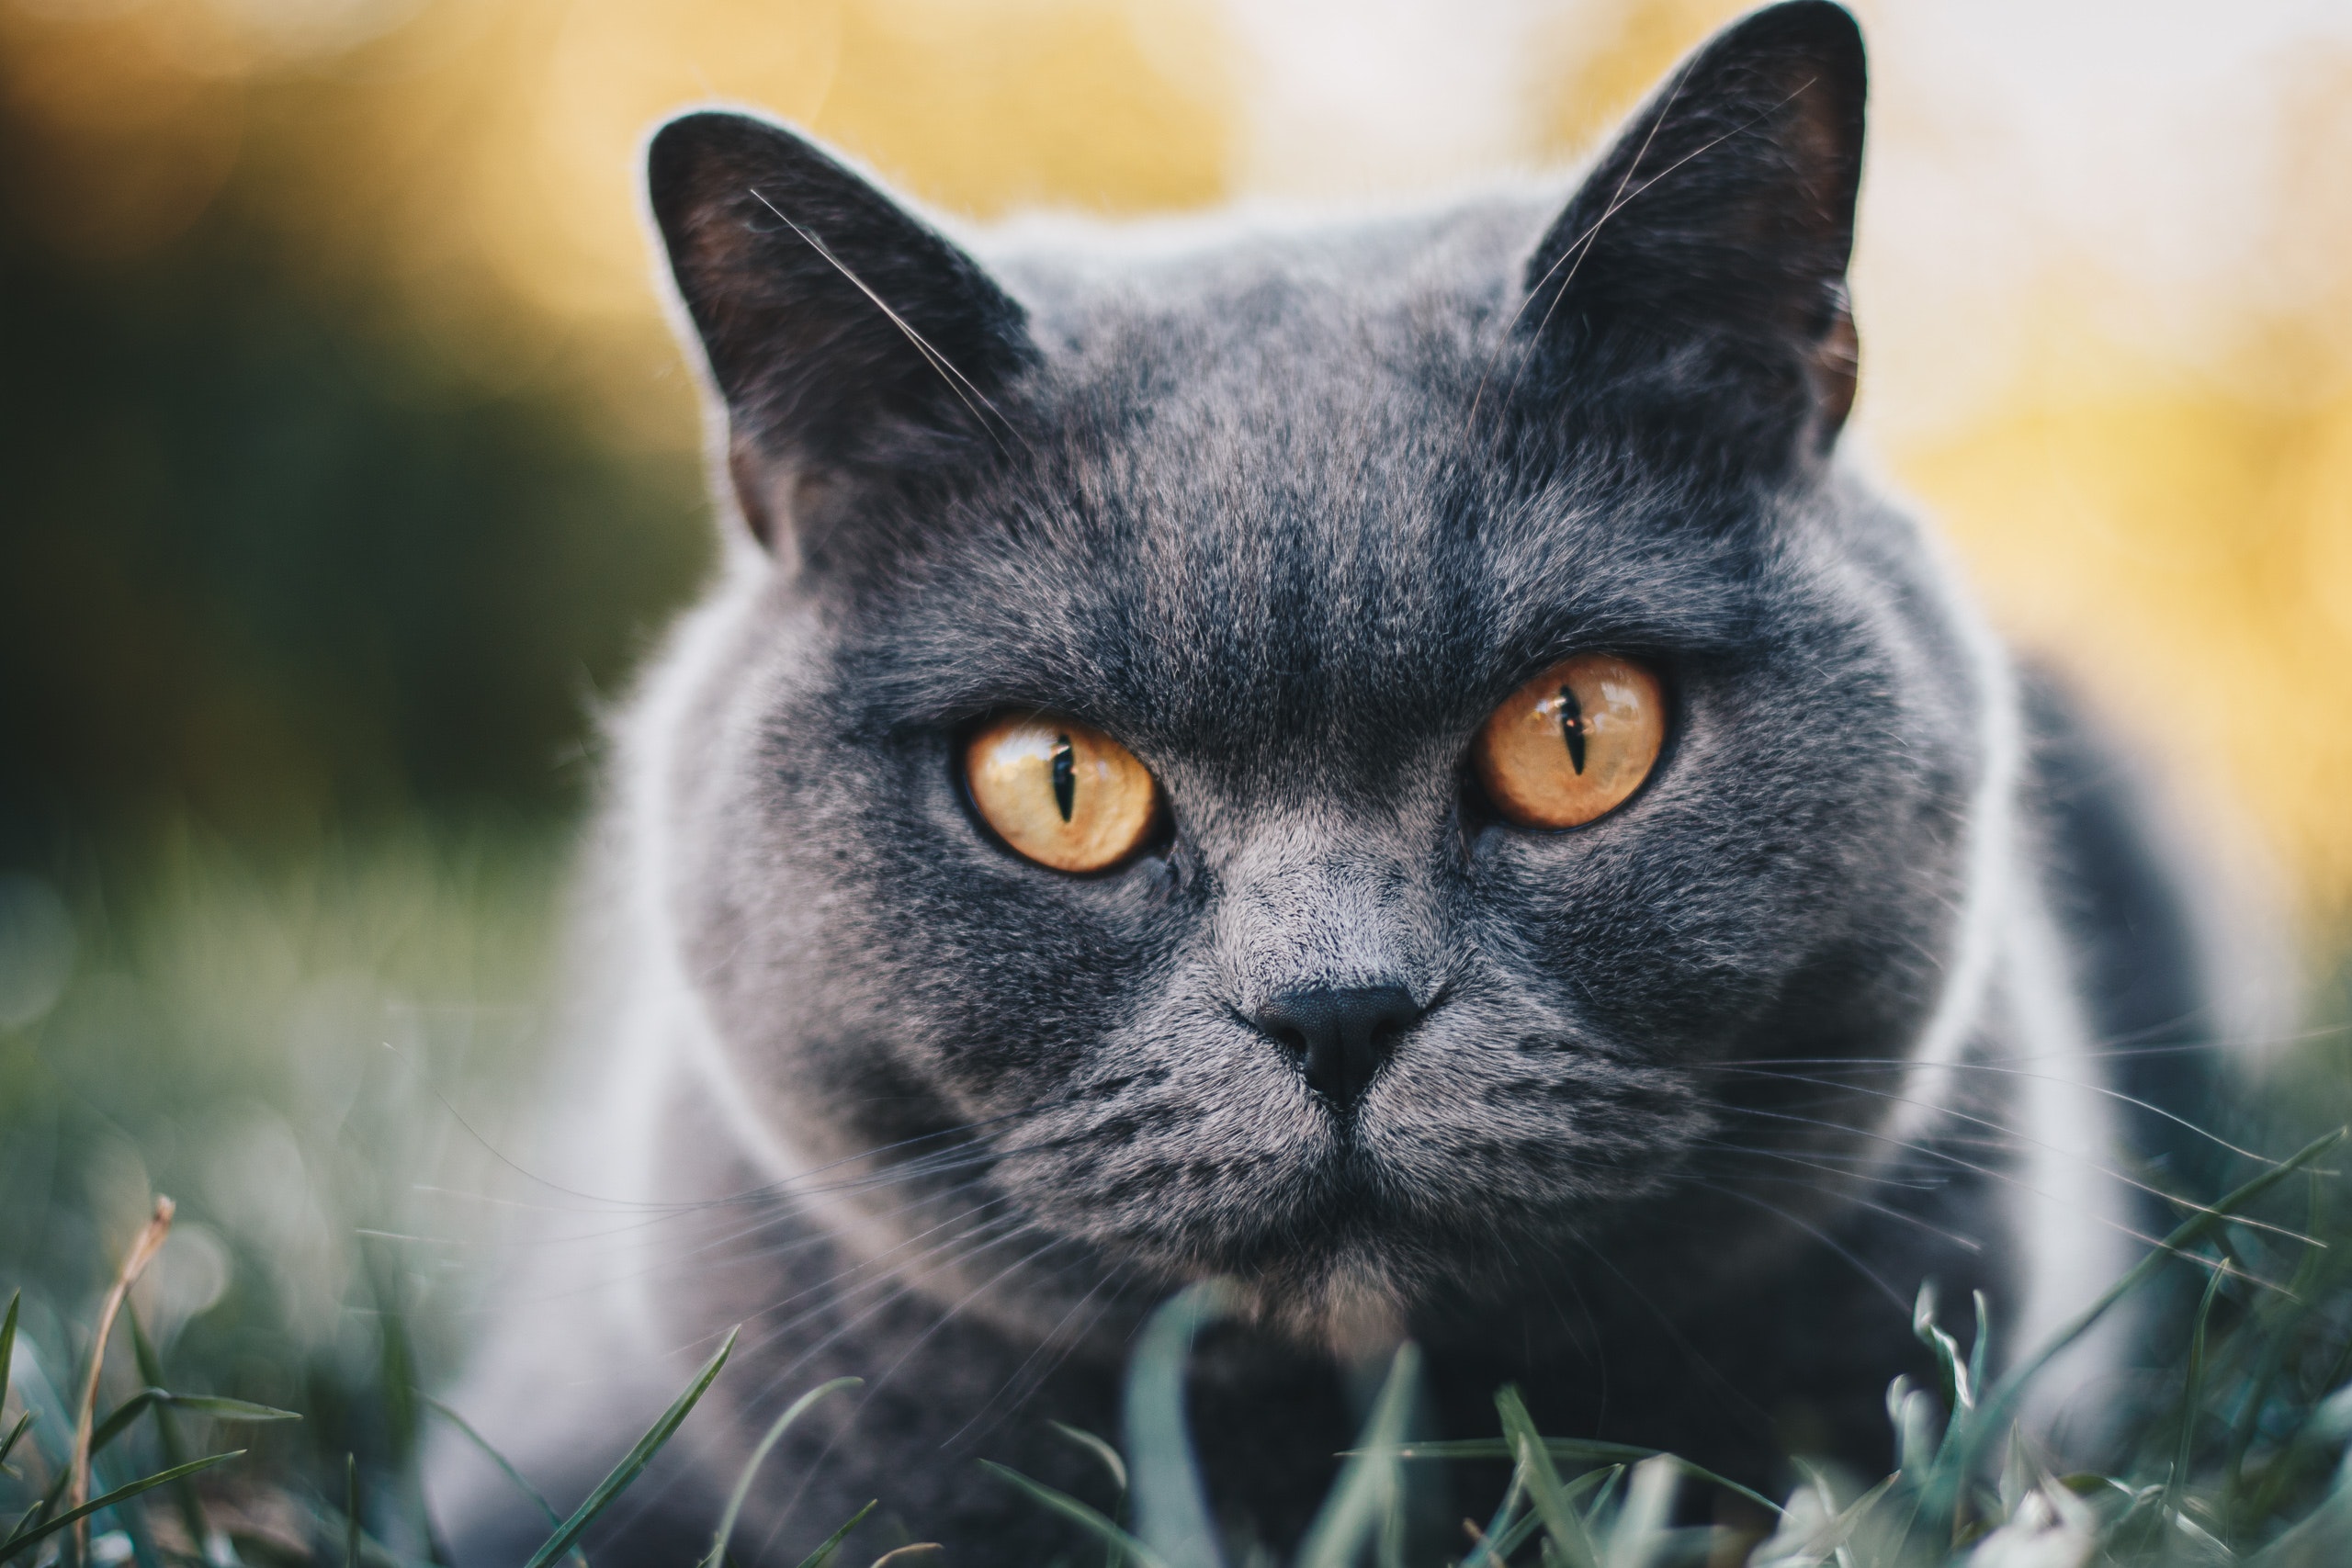
cat, whiskers, mammal, small to medium sized cats, cat like mammal, chartreux, british shorthair, snout, domestic short haired cat, fauna, close up, korat, american wirehair, european shorthair, asian, british semi longhair, bombay, carnivoran